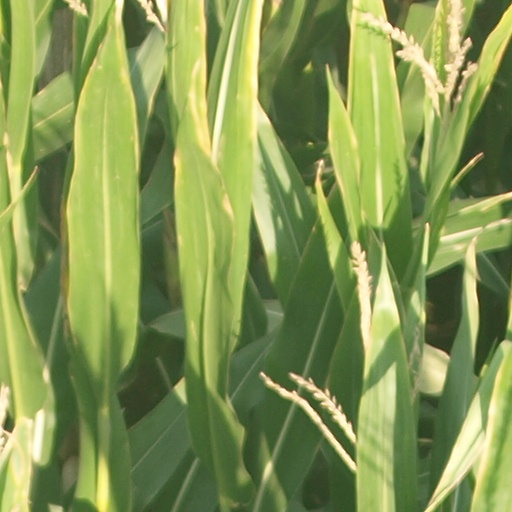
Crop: maize; corn